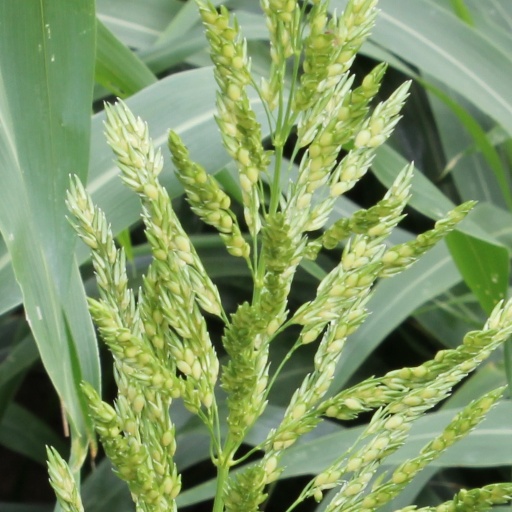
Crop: sorghum